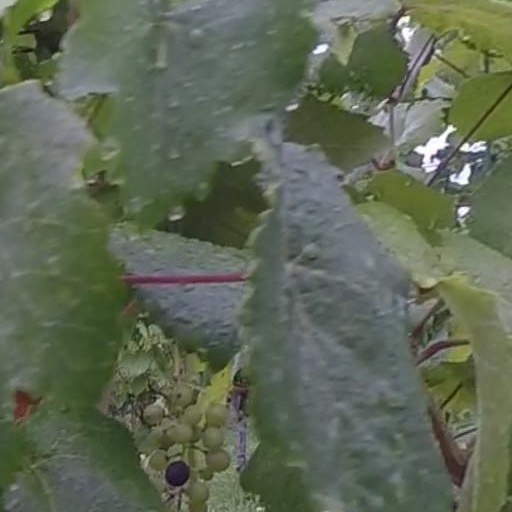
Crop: grape